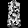
Label: Shirt